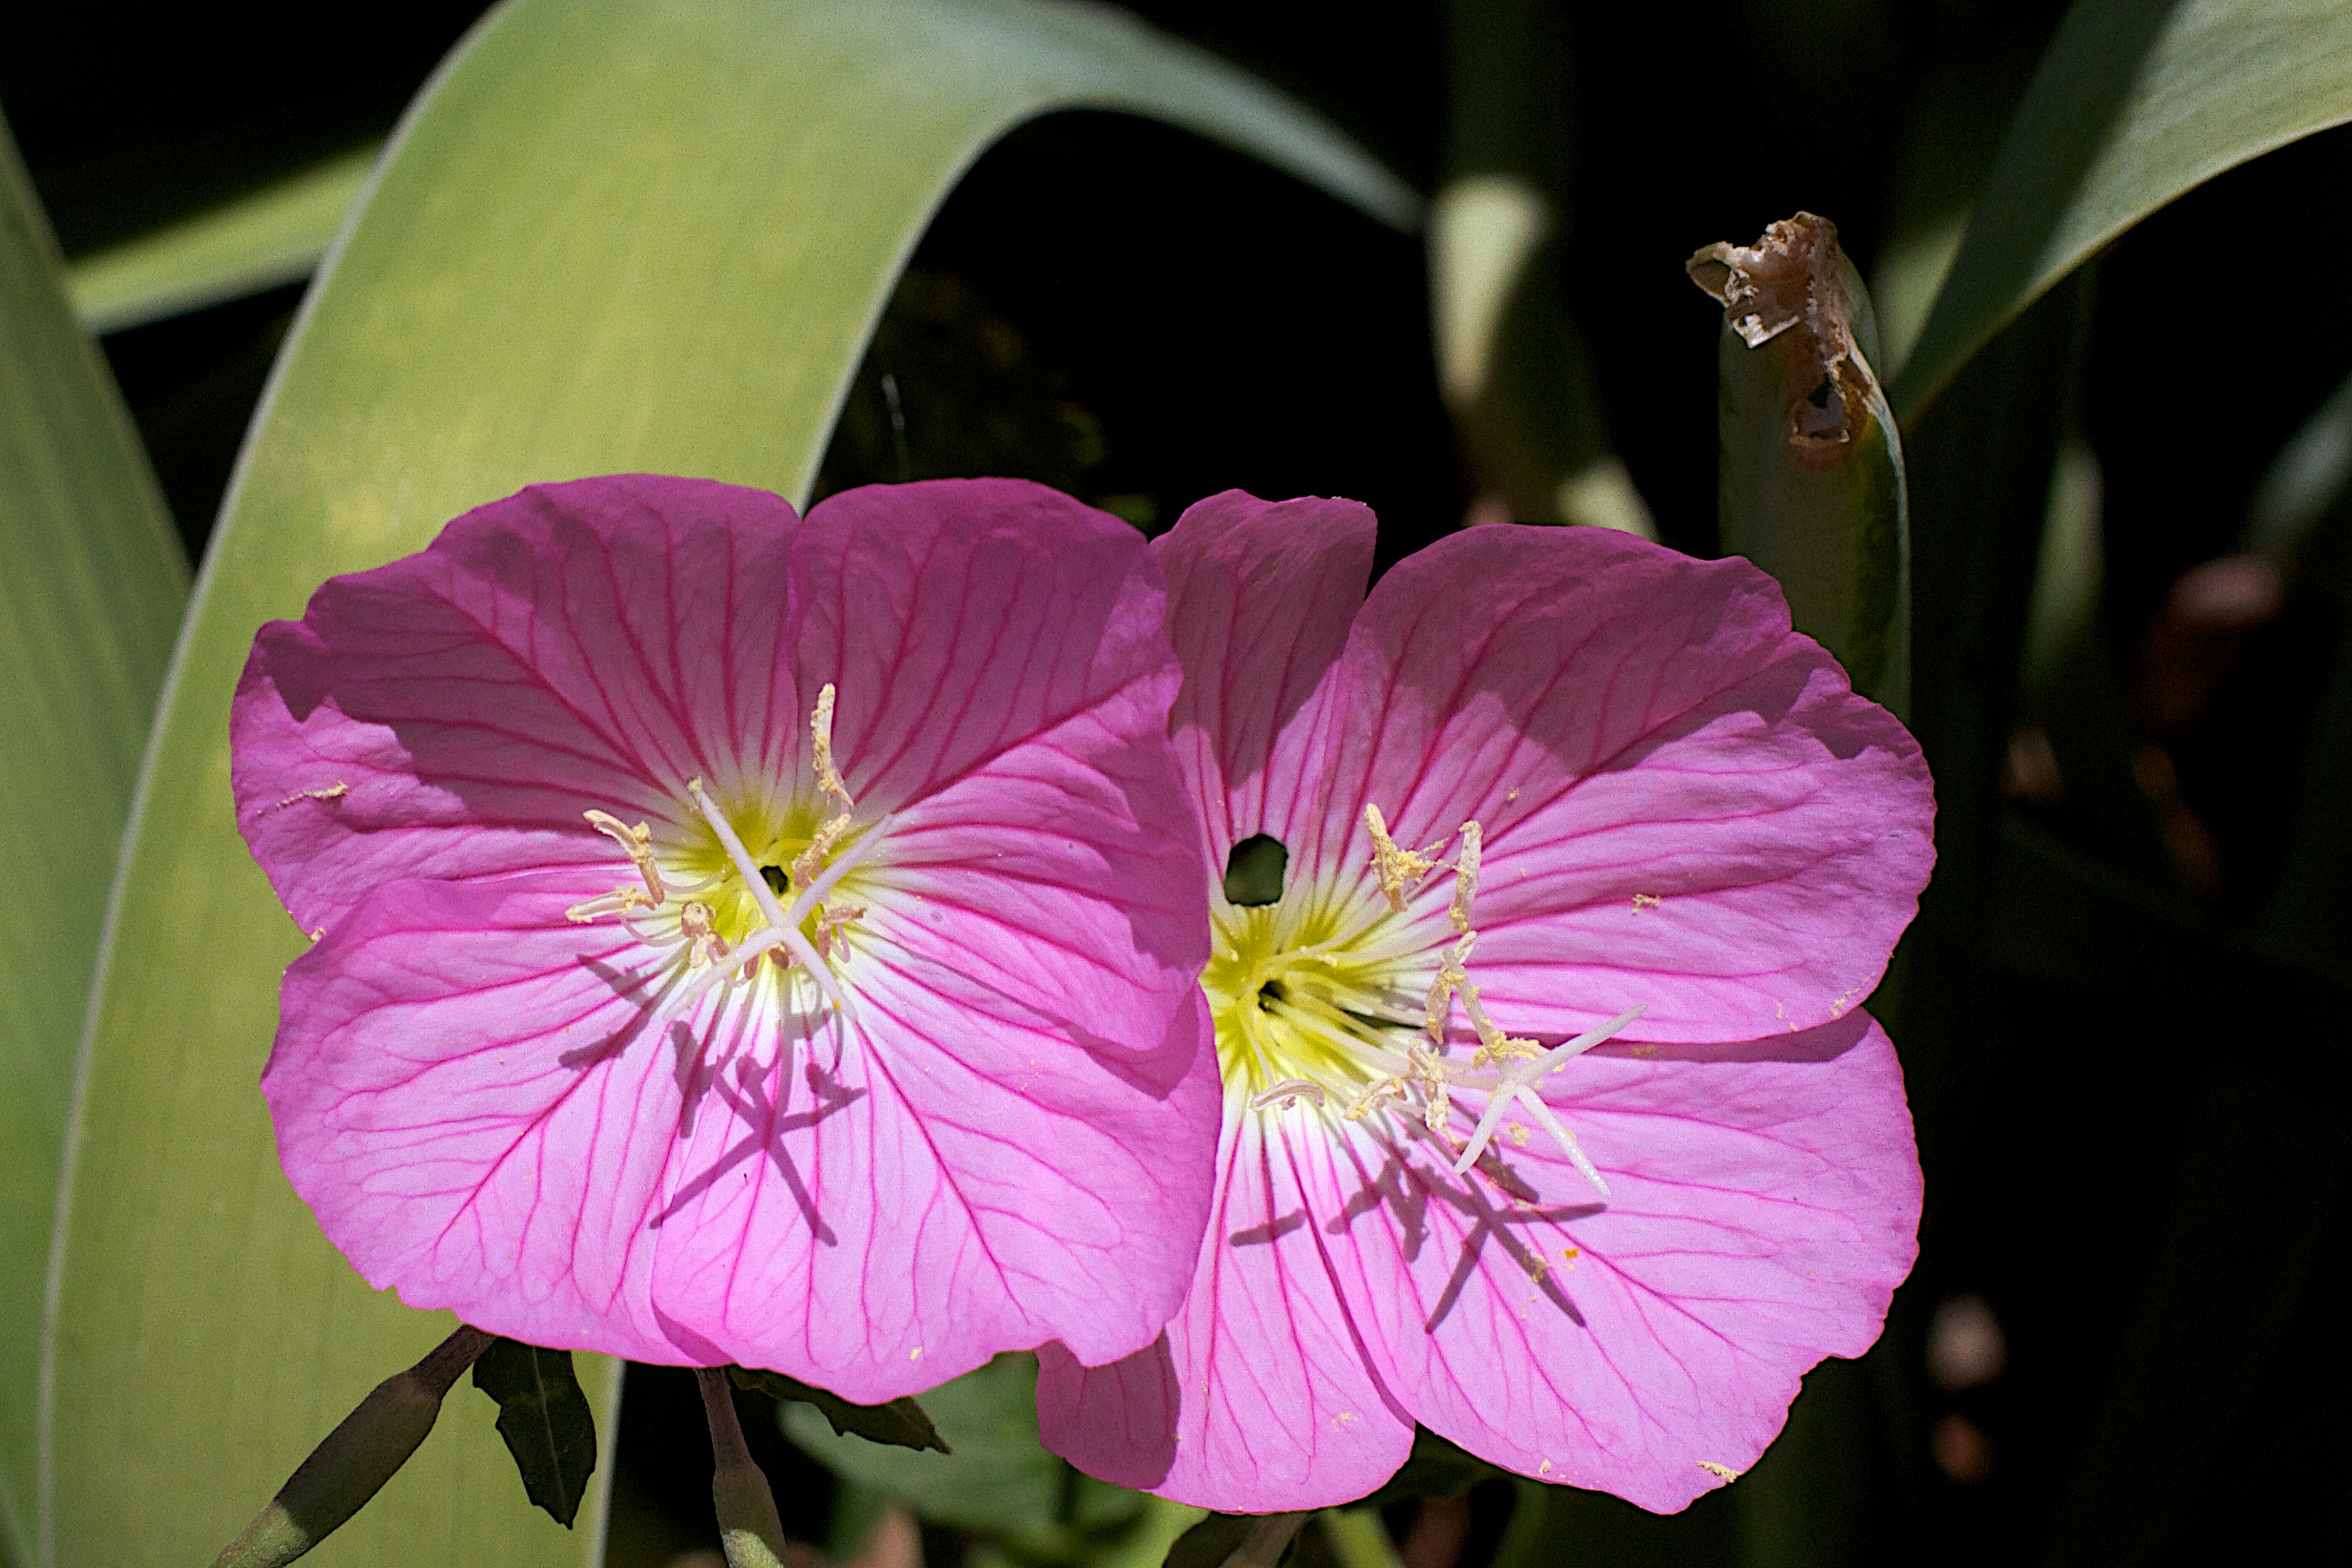
blossom, plant, photography, flower, petal, botany, pink, flora, wildflower, close up, macro photography, flowering plant, annual plant, plant stem, land plant